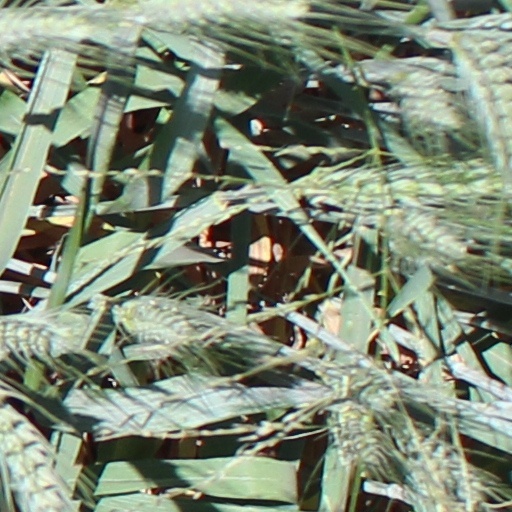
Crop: wheat